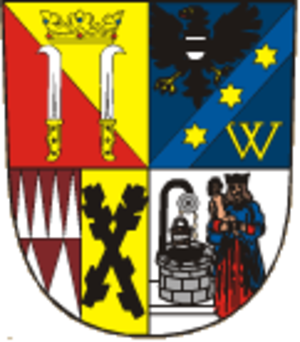
Žďár nad Sázavou est une ville de la région de Vysočina, en Tchéquie, et le chef-lieu du district de Žďár nad Sázavou. Sa population s'élevait à 20 847 habitants en 2019.